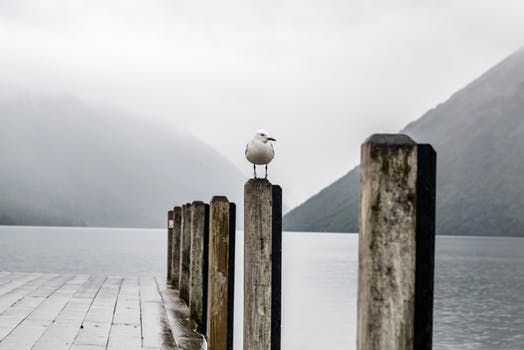
Label: No Watermark